Lunar sample displays

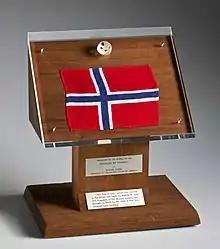
Norway Apollo 11 'Moon rocks' display

The Apollo 11 lunar sample display is a commemorative podium style plaque display consisting of four rice-size dust particle specimens (dubbed "Moon rocks"), the recipient's flag and two small metal plates attached with descriptive messages.